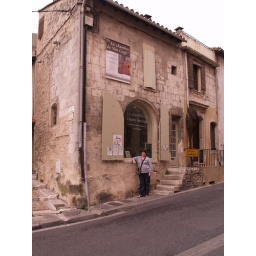
Vincent van Gogh once rented and made famous a bedroom in this house in Arles.